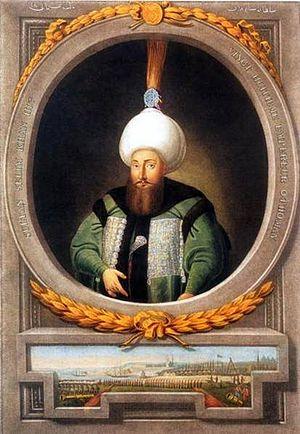
La liste des sultans de l'Empire ottoman réunit les trente-six souverains de l'Empire ottoman, de sa fondation à la fin du XIIIᵉ siècle à sa disparition au début du XXᵉ siècle. Ils appartiennent tous à la dynastie ottomane, issue du fondateur de l'empire, Osman. À partir de 1517, ils détiennent également le titre de calife.
Thomas Bruce dit Lord Elgin, né le 20 juillet 1766 dans la résidence familiale de Broomhall House et mort le 14 novembre 1841 à Paris, 7ᵉ comte d'Elgin et 11ᵉ comte de Kincardine, fut un diplomate et militaire britannique, surtout connu pour avoir transporté le décor sculpté du Parthénon d'Athènes à Londres.
Sélim III fut sultan de l'Empire ottoman du 7 avril 1789 au 29 mai 1807.